Coronation

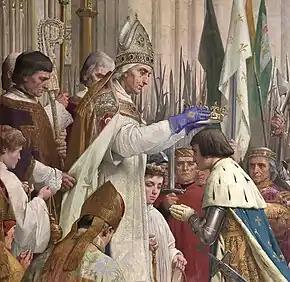
The coronation of Charles VII of France (1429), detail of the painting (1886–1890) by Jules Eugène Lenepveu

A coronation ceremony marks the formal investiture of a monarch with regal power using a crown. In addition to the crowning, this ceremony may include the presentation of other items of regalia, and other rituals such as the taking of special vows by the new monarch, the investing and presentation of regalia to them, and acts of homage by the new monarch's subjects. In certain Christian denominations, such as Lutheranism and Anglicanism, coronation is a religious rite. As such, Western-style coronations have often included anointing the monarch with holy oil, or chrism as it is often called; the anointing ritual's religious significance follows examples found in the Bible. The monarch's consort may also be crowned, either simultaneously with the monarch or as a separate event.